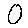
Label: 0